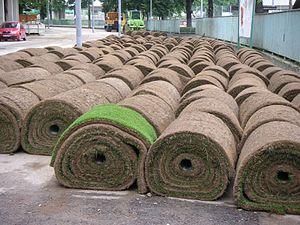
La quinzième cible HQE est une cible complémentaire qui a été proposée comme complément aux 14 cibles de la démarche haute qualité environnementale validées par l'association HQE et ses partenaires. Cette quinzième cible s'articule autour de la biodiversité.